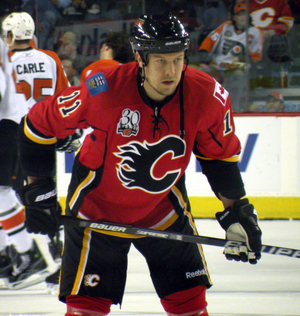
Niklas Hagman est un joueur professionnel finlandais de hockey sur glace.